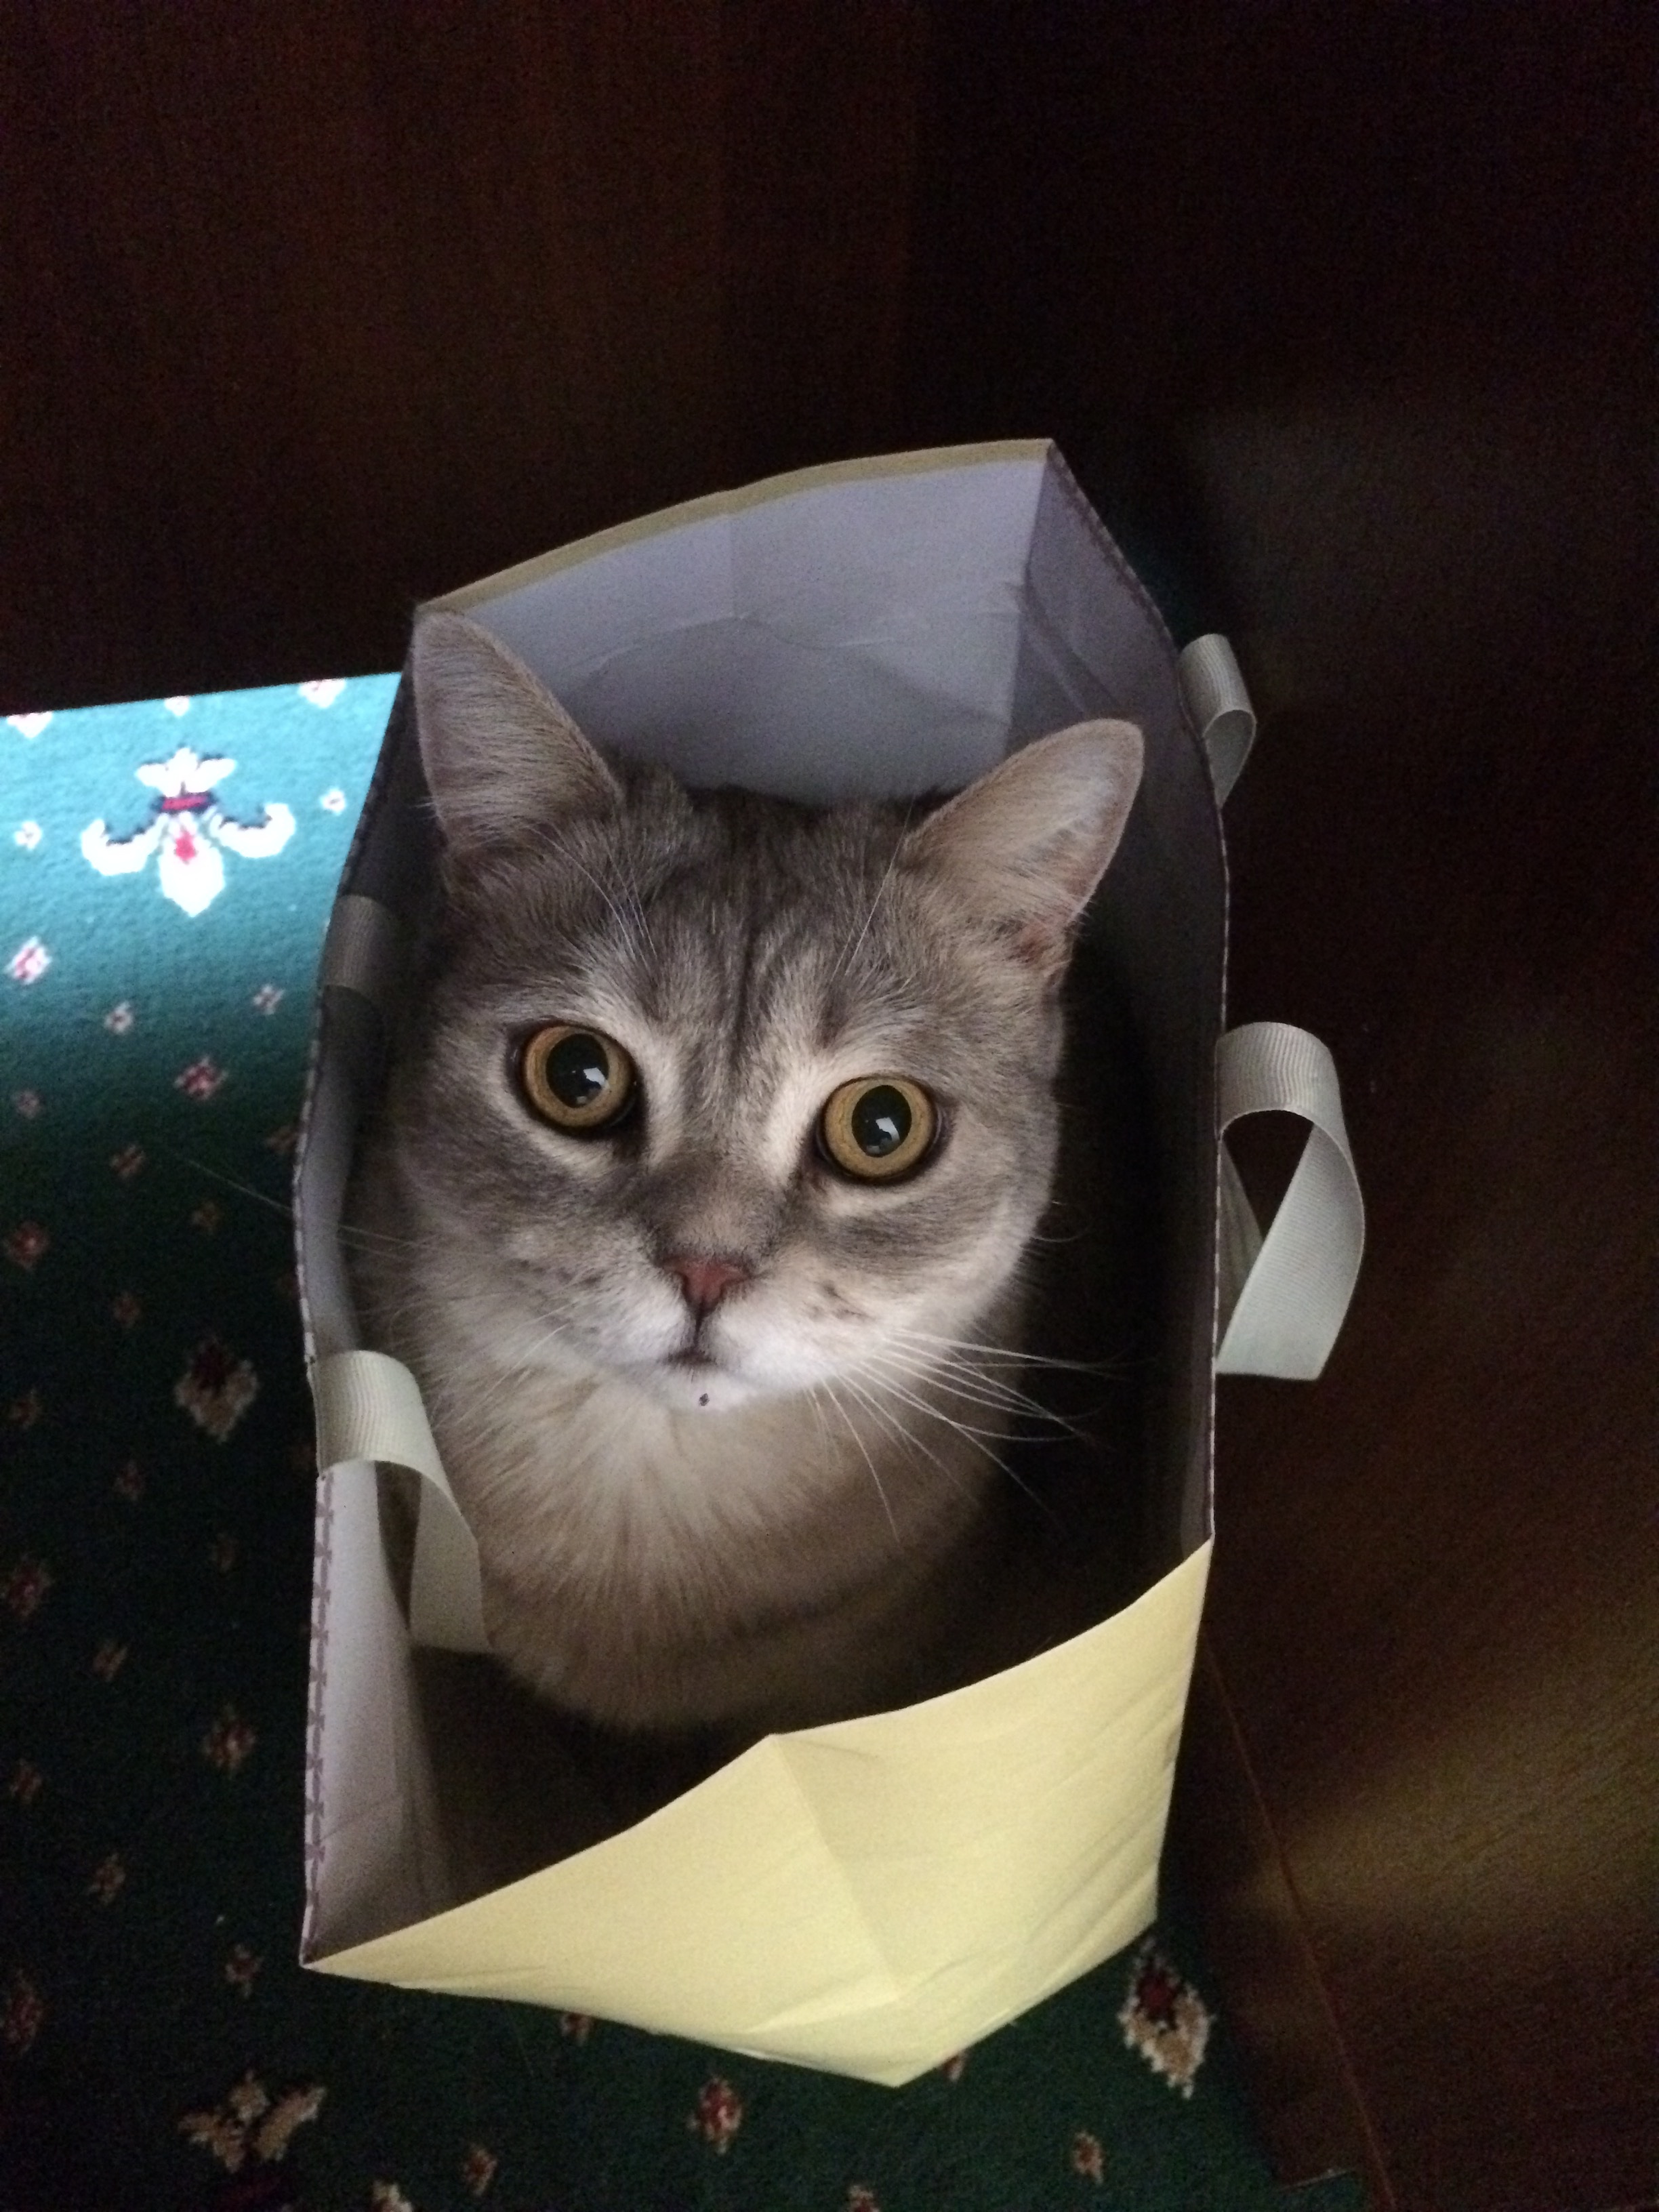
cat, mammal, whiskers, vertebrate, small to medium sized cats, cat like mammal, cat in the bag